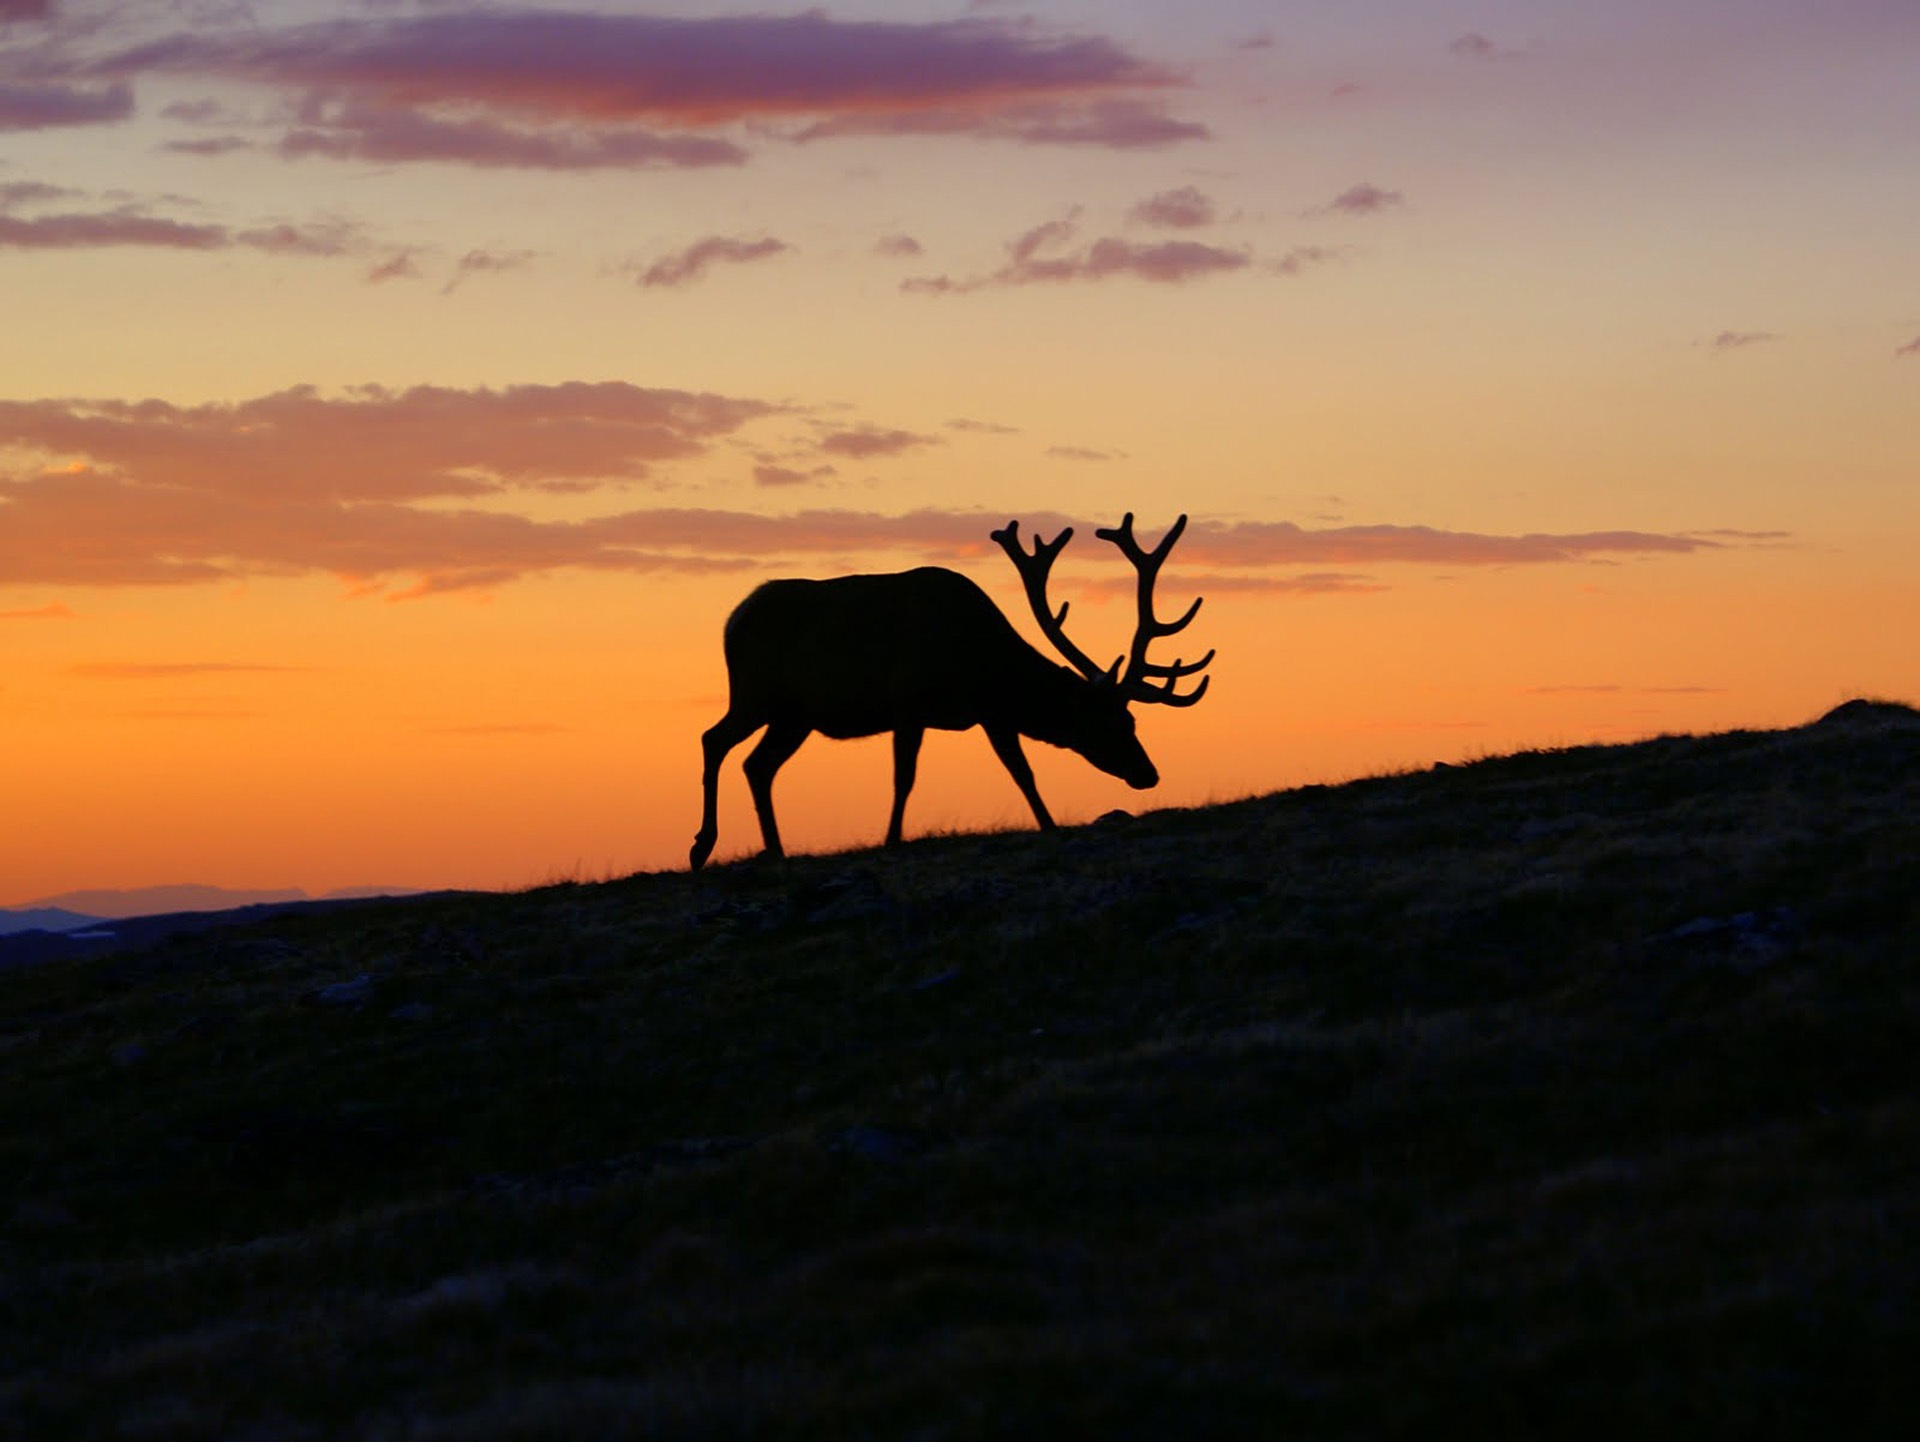
landscape, nature, silhouette, sunrise, sunset, prairie, dawn, animal, dusk, deer, evening, savanna, plain, grassland, safari, natural environment